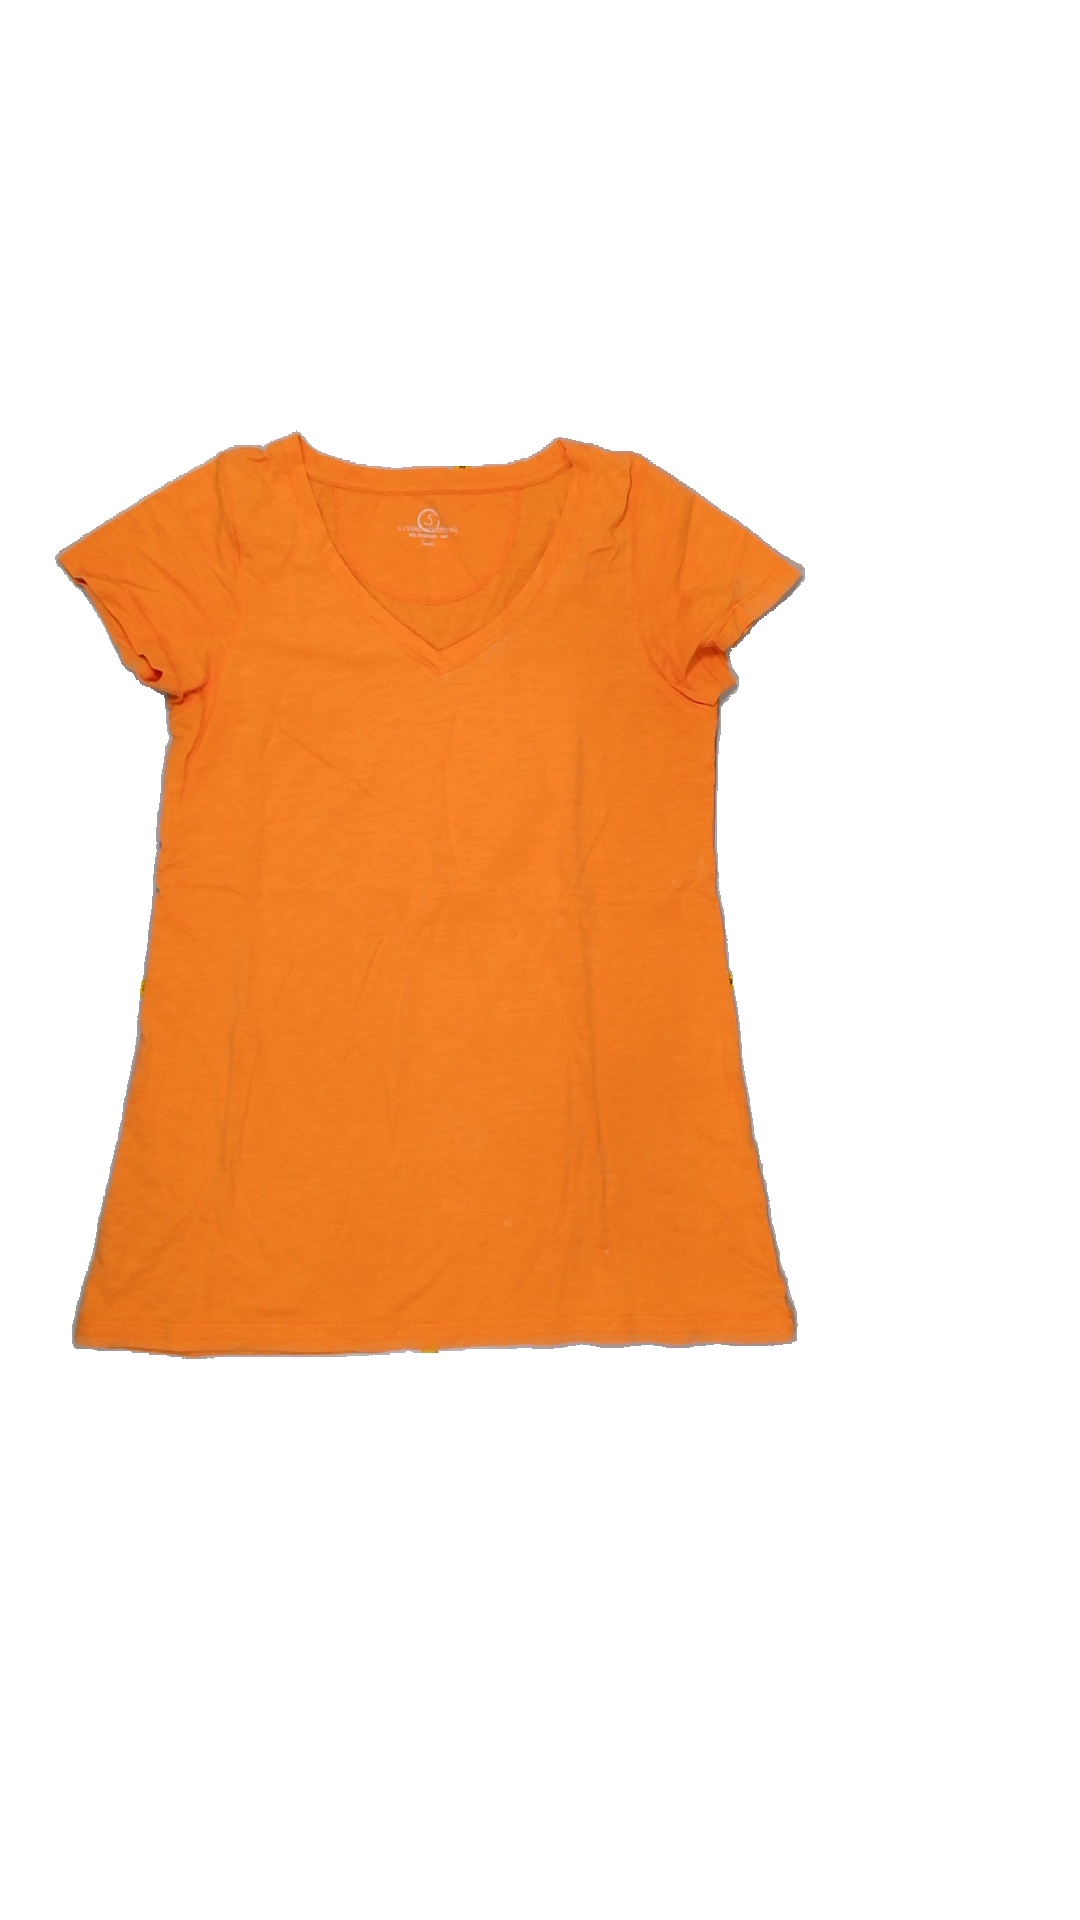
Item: T-shirt (Ladies)
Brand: Not Applicable
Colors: Orange
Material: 100%cotton
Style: No trend
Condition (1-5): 4
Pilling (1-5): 4
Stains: No
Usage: Reuse
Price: <50